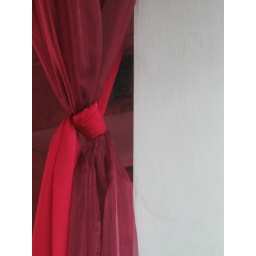
The place was clad in hues of red and purple. White walls helped us with bearing.